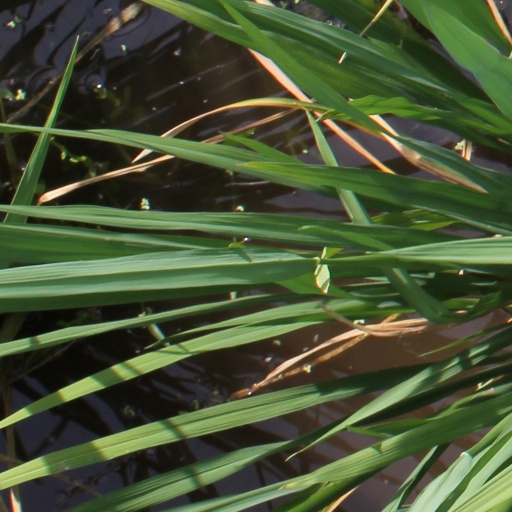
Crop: rice